Chinese expedition to Tibet (1910)

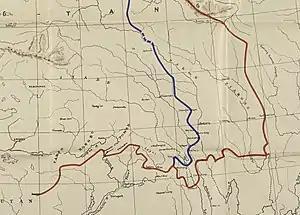
Border between western and eastern Kham shown as the dark blue line (Simla Convention, 1914)

Concurrently, China was also beginning to exercise increased control over eastern Kham region, which had been nominally under its control since 1728. China's route to Tibet passed through the region, giving rise to its nickname "march country" (through which the Chinese troops would need to march en route to Tibet). In 1903, the Chinese officials in Sichuan decided to develop agriculture and mining in the area and used the Younghusband expedition to provide a renewed sense of urgency to the plan. The objective was to strengthen Chinese state control in the frontier area.